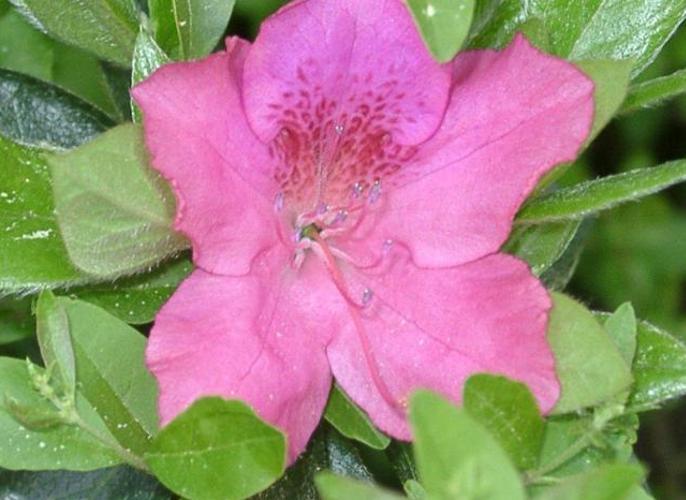
Label: azalea